Nick Pacheco

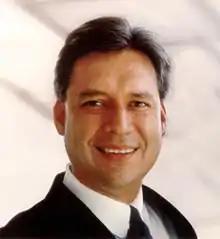

Lauro "Nick" Pacheco Jr. (born February 9, 1964) is an American disbarred lawyer, politician, and a member of the Democratic Party. Pacheco served as a member of the Los Angeles City Council (1999–2003). Prior to serving on the Los Angeles City Council, Pacheco served as an Elected Charter Reform Commissioner (1997–1999) for the same district he served as Councilman. He also worked for the Los Angeles County District Attorney's office as a Deputy District Attorney (1995–1999).